Velika Ivanča shooting

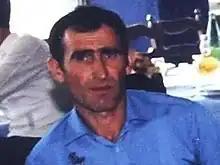
Ljubiša Bogdanović

Ljubiša Bogdanović (1953 – 11 April 2013) was born in Velika Ivanča. His father committed suicide when he was a child, and he and his brother Radmilo were brought up by their grandfather Obrad, who was said to have been extremely strict and beat him when he made any mistakes. Bogdanović was a Serb veteran of the Croatian War of Independence, having served for four and a half months, and had held a firearm permit since 1981. Bogdanović and his son Branko had been employees of a Slovenian wood-processing factory in Mladenovac until 2012 when both lost their jobs.